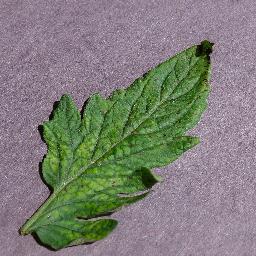
Label: Tomato___Tomato_mosaic_virus